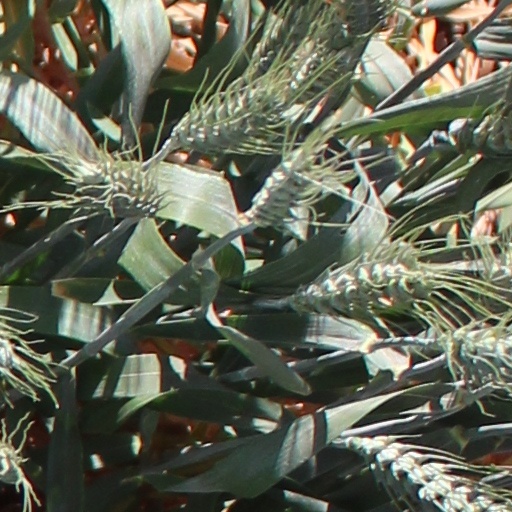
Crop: wheat